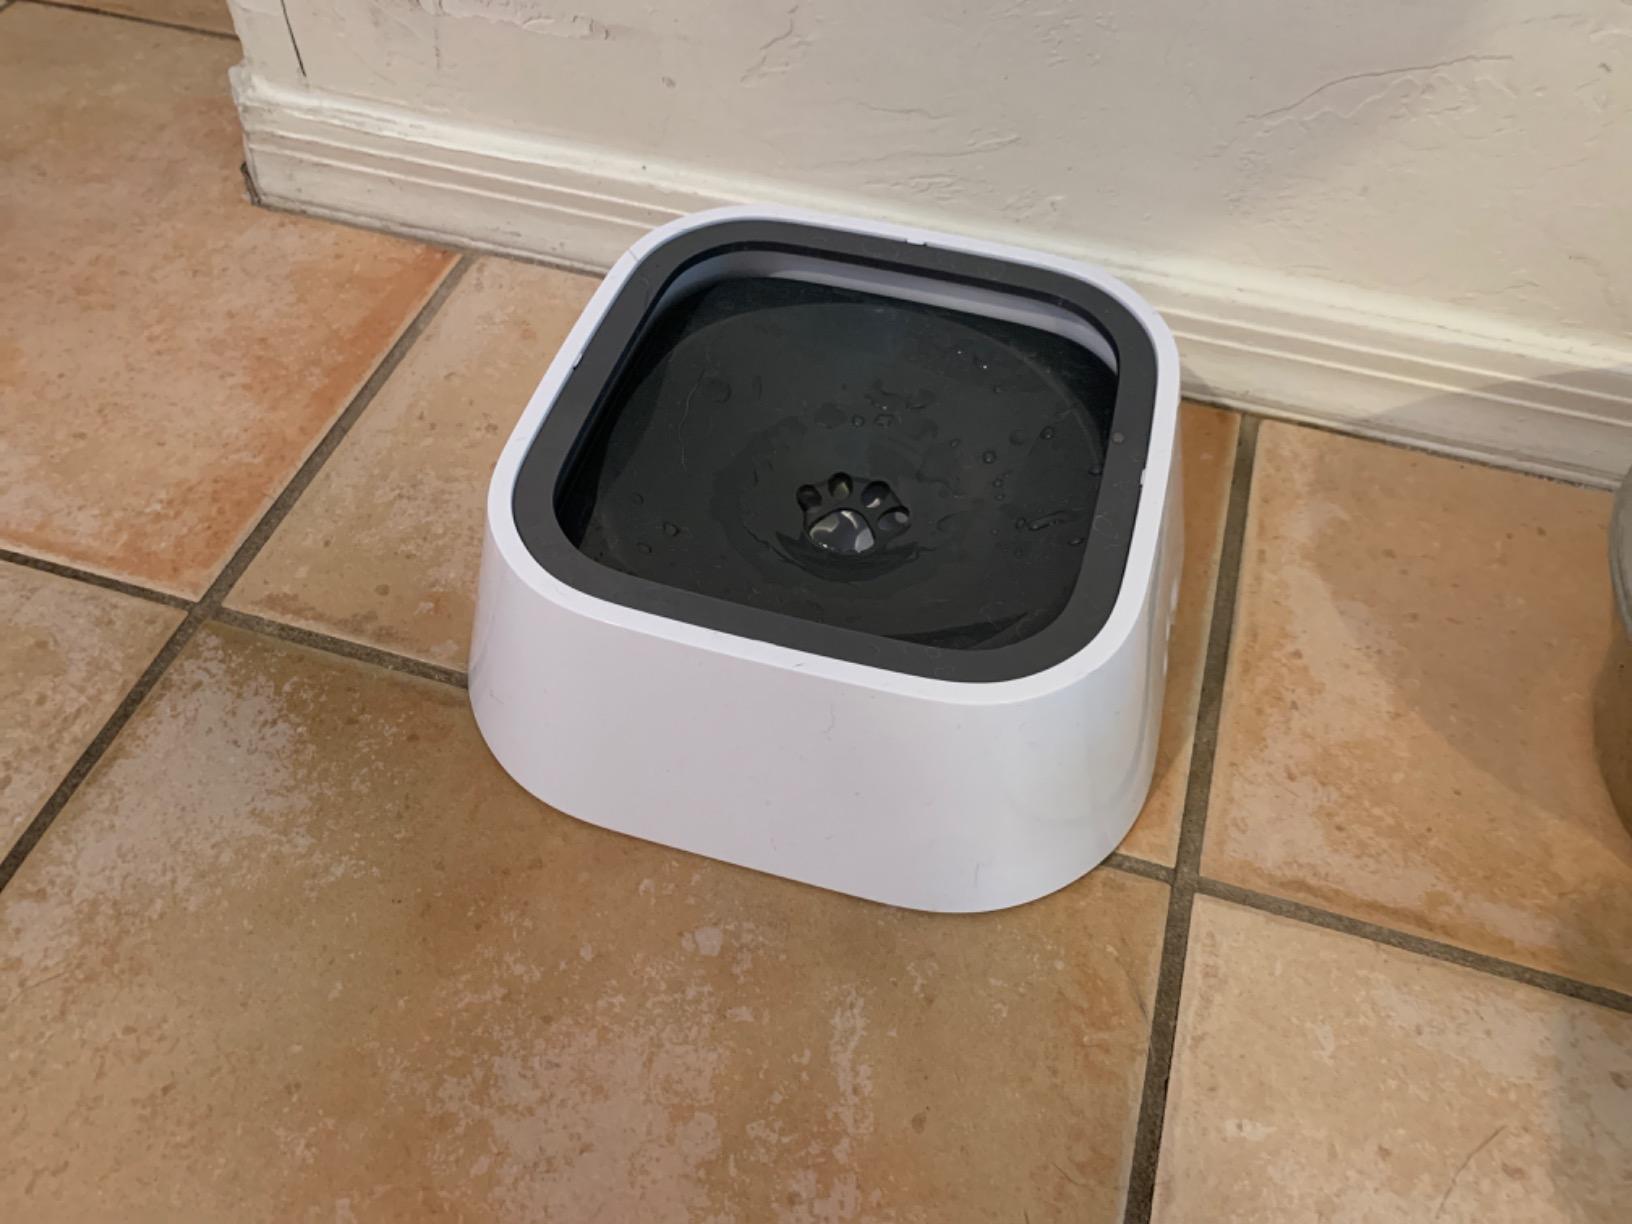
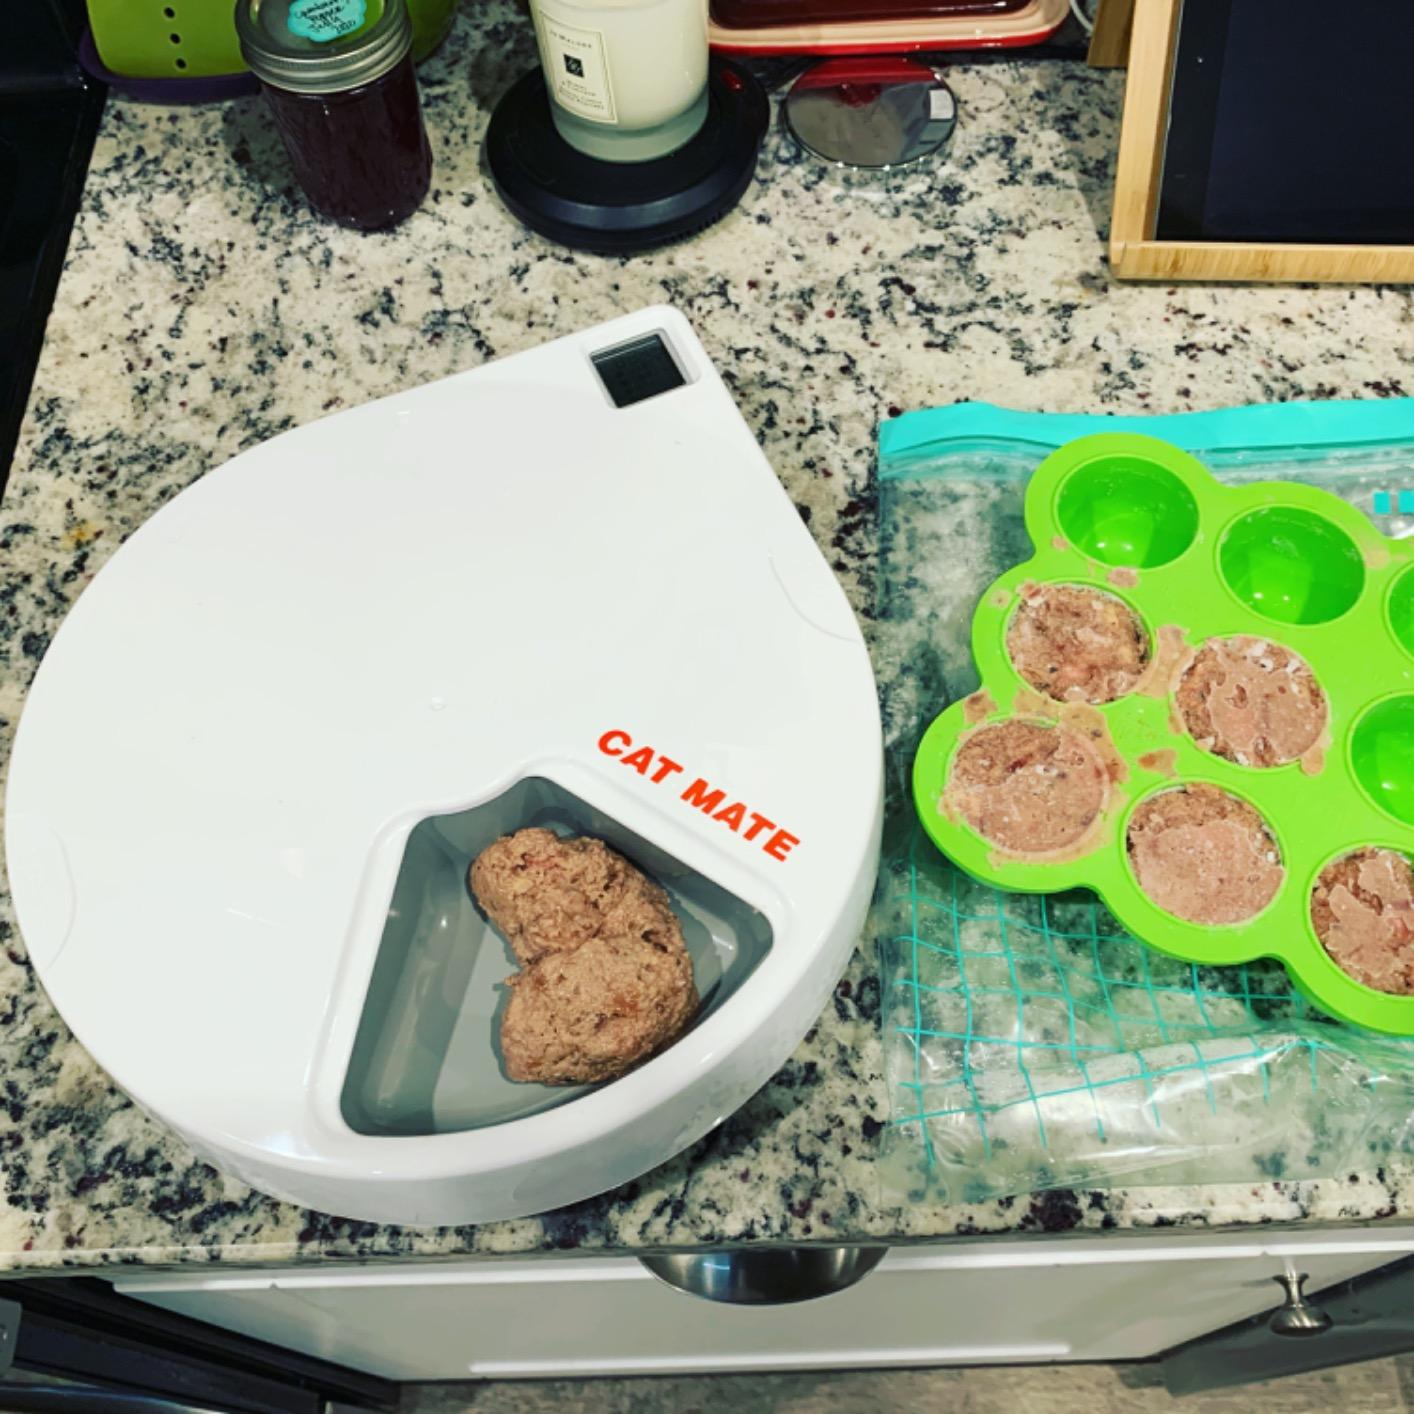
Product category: items_feeder
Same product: no